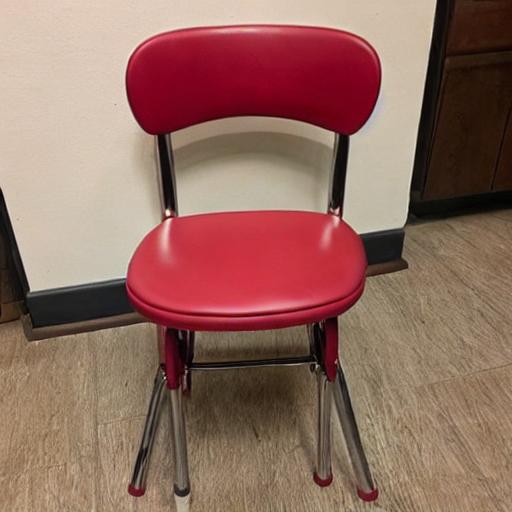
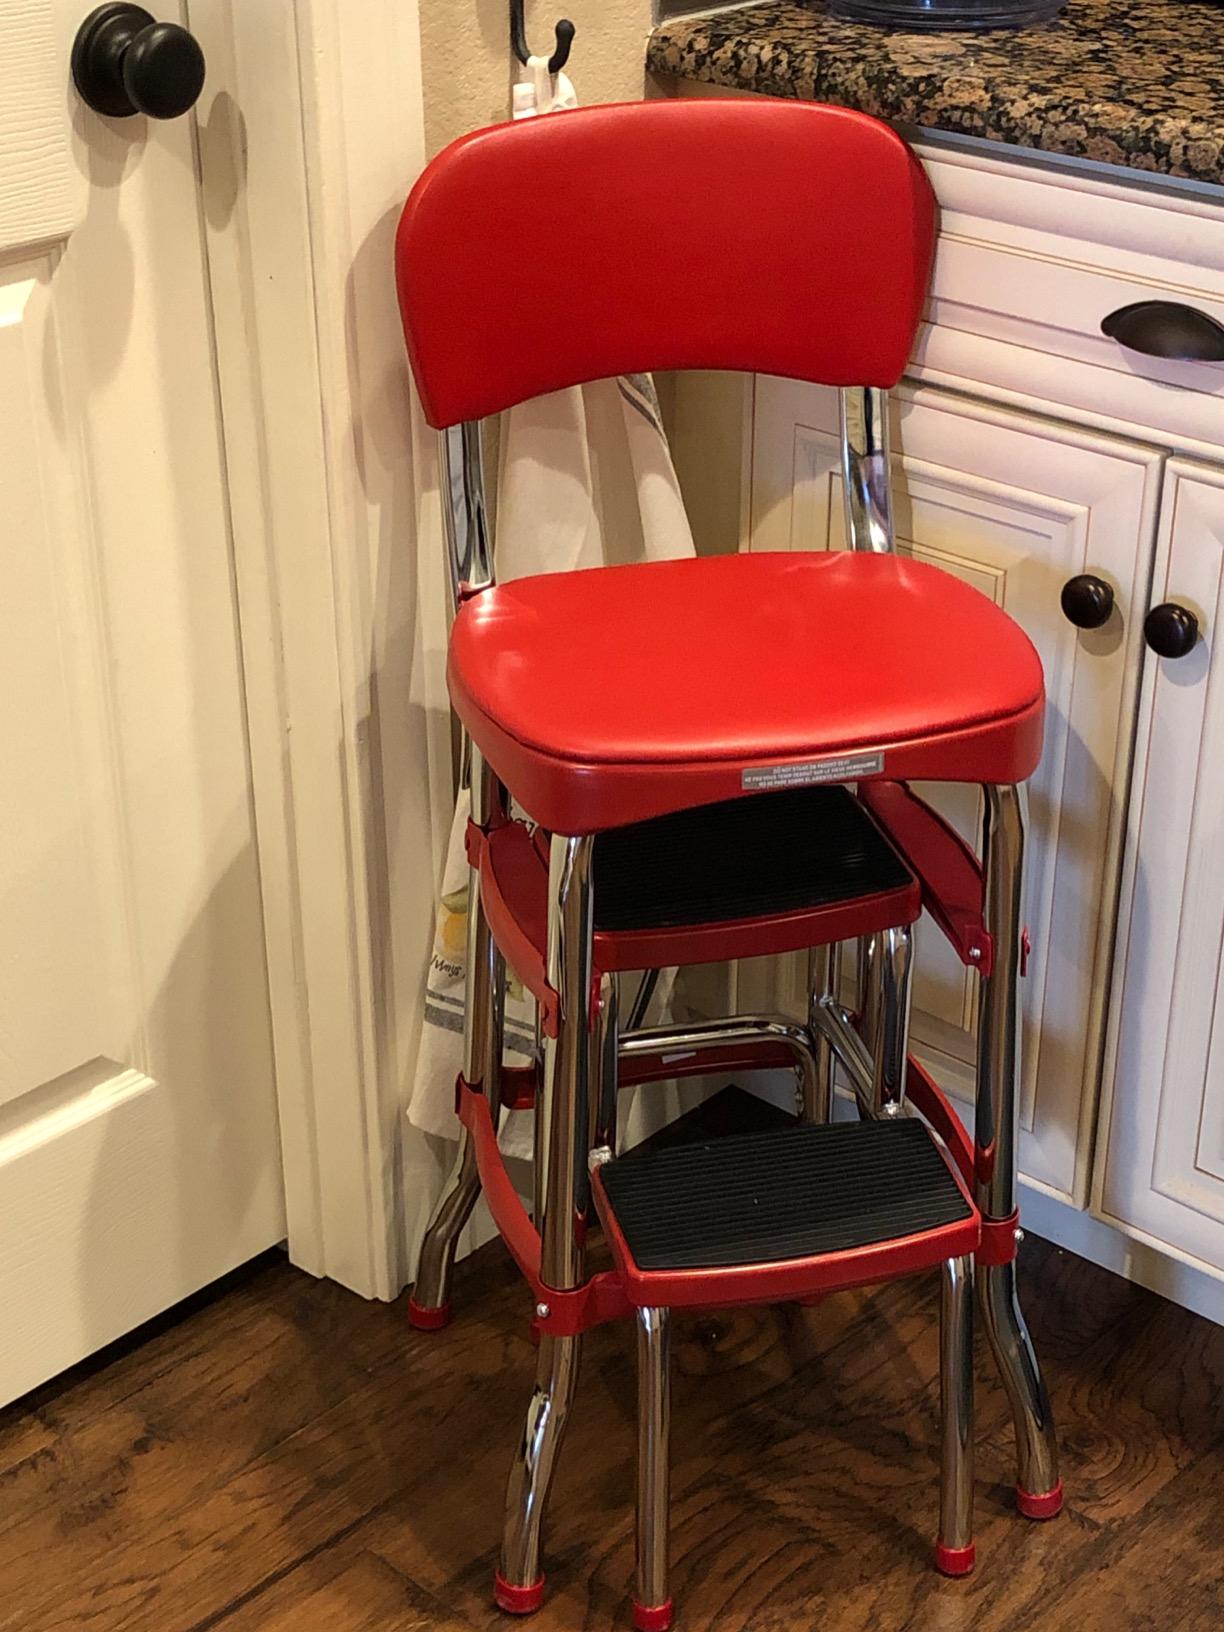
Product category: items_chair
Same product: no